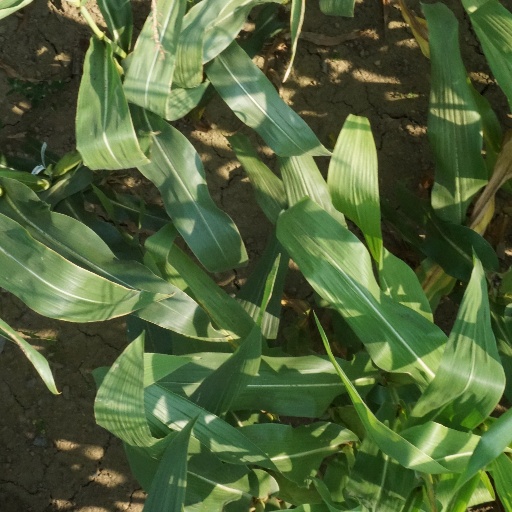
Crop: maize; corn